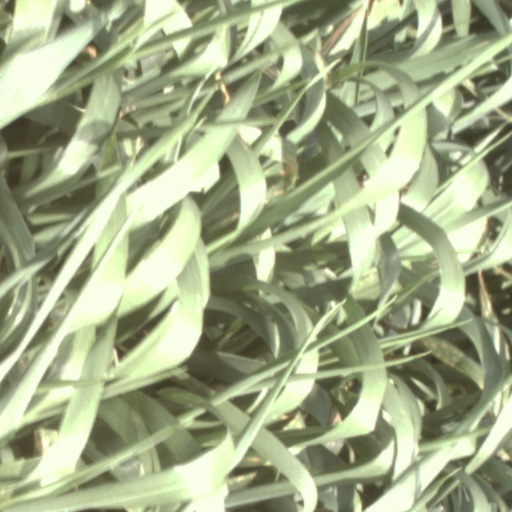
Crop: wheat